Habibi Dah (Nari Narain)

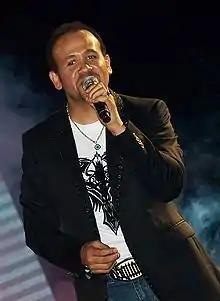
Hisam Abbas

"Habibi Dah (Nari Narain)" is a popular Hindi-Arabic bilingual song by Egyptian singer Hisham Abbas, with parts of the song sung in Hindi by Indian singer Jayashri also featuring actress Riva Bubber. The single went platinum in Egypt and won the award for Best Video at the Egyptian Oscars. the song is featured on 2001 Pakistani film "Sangram"